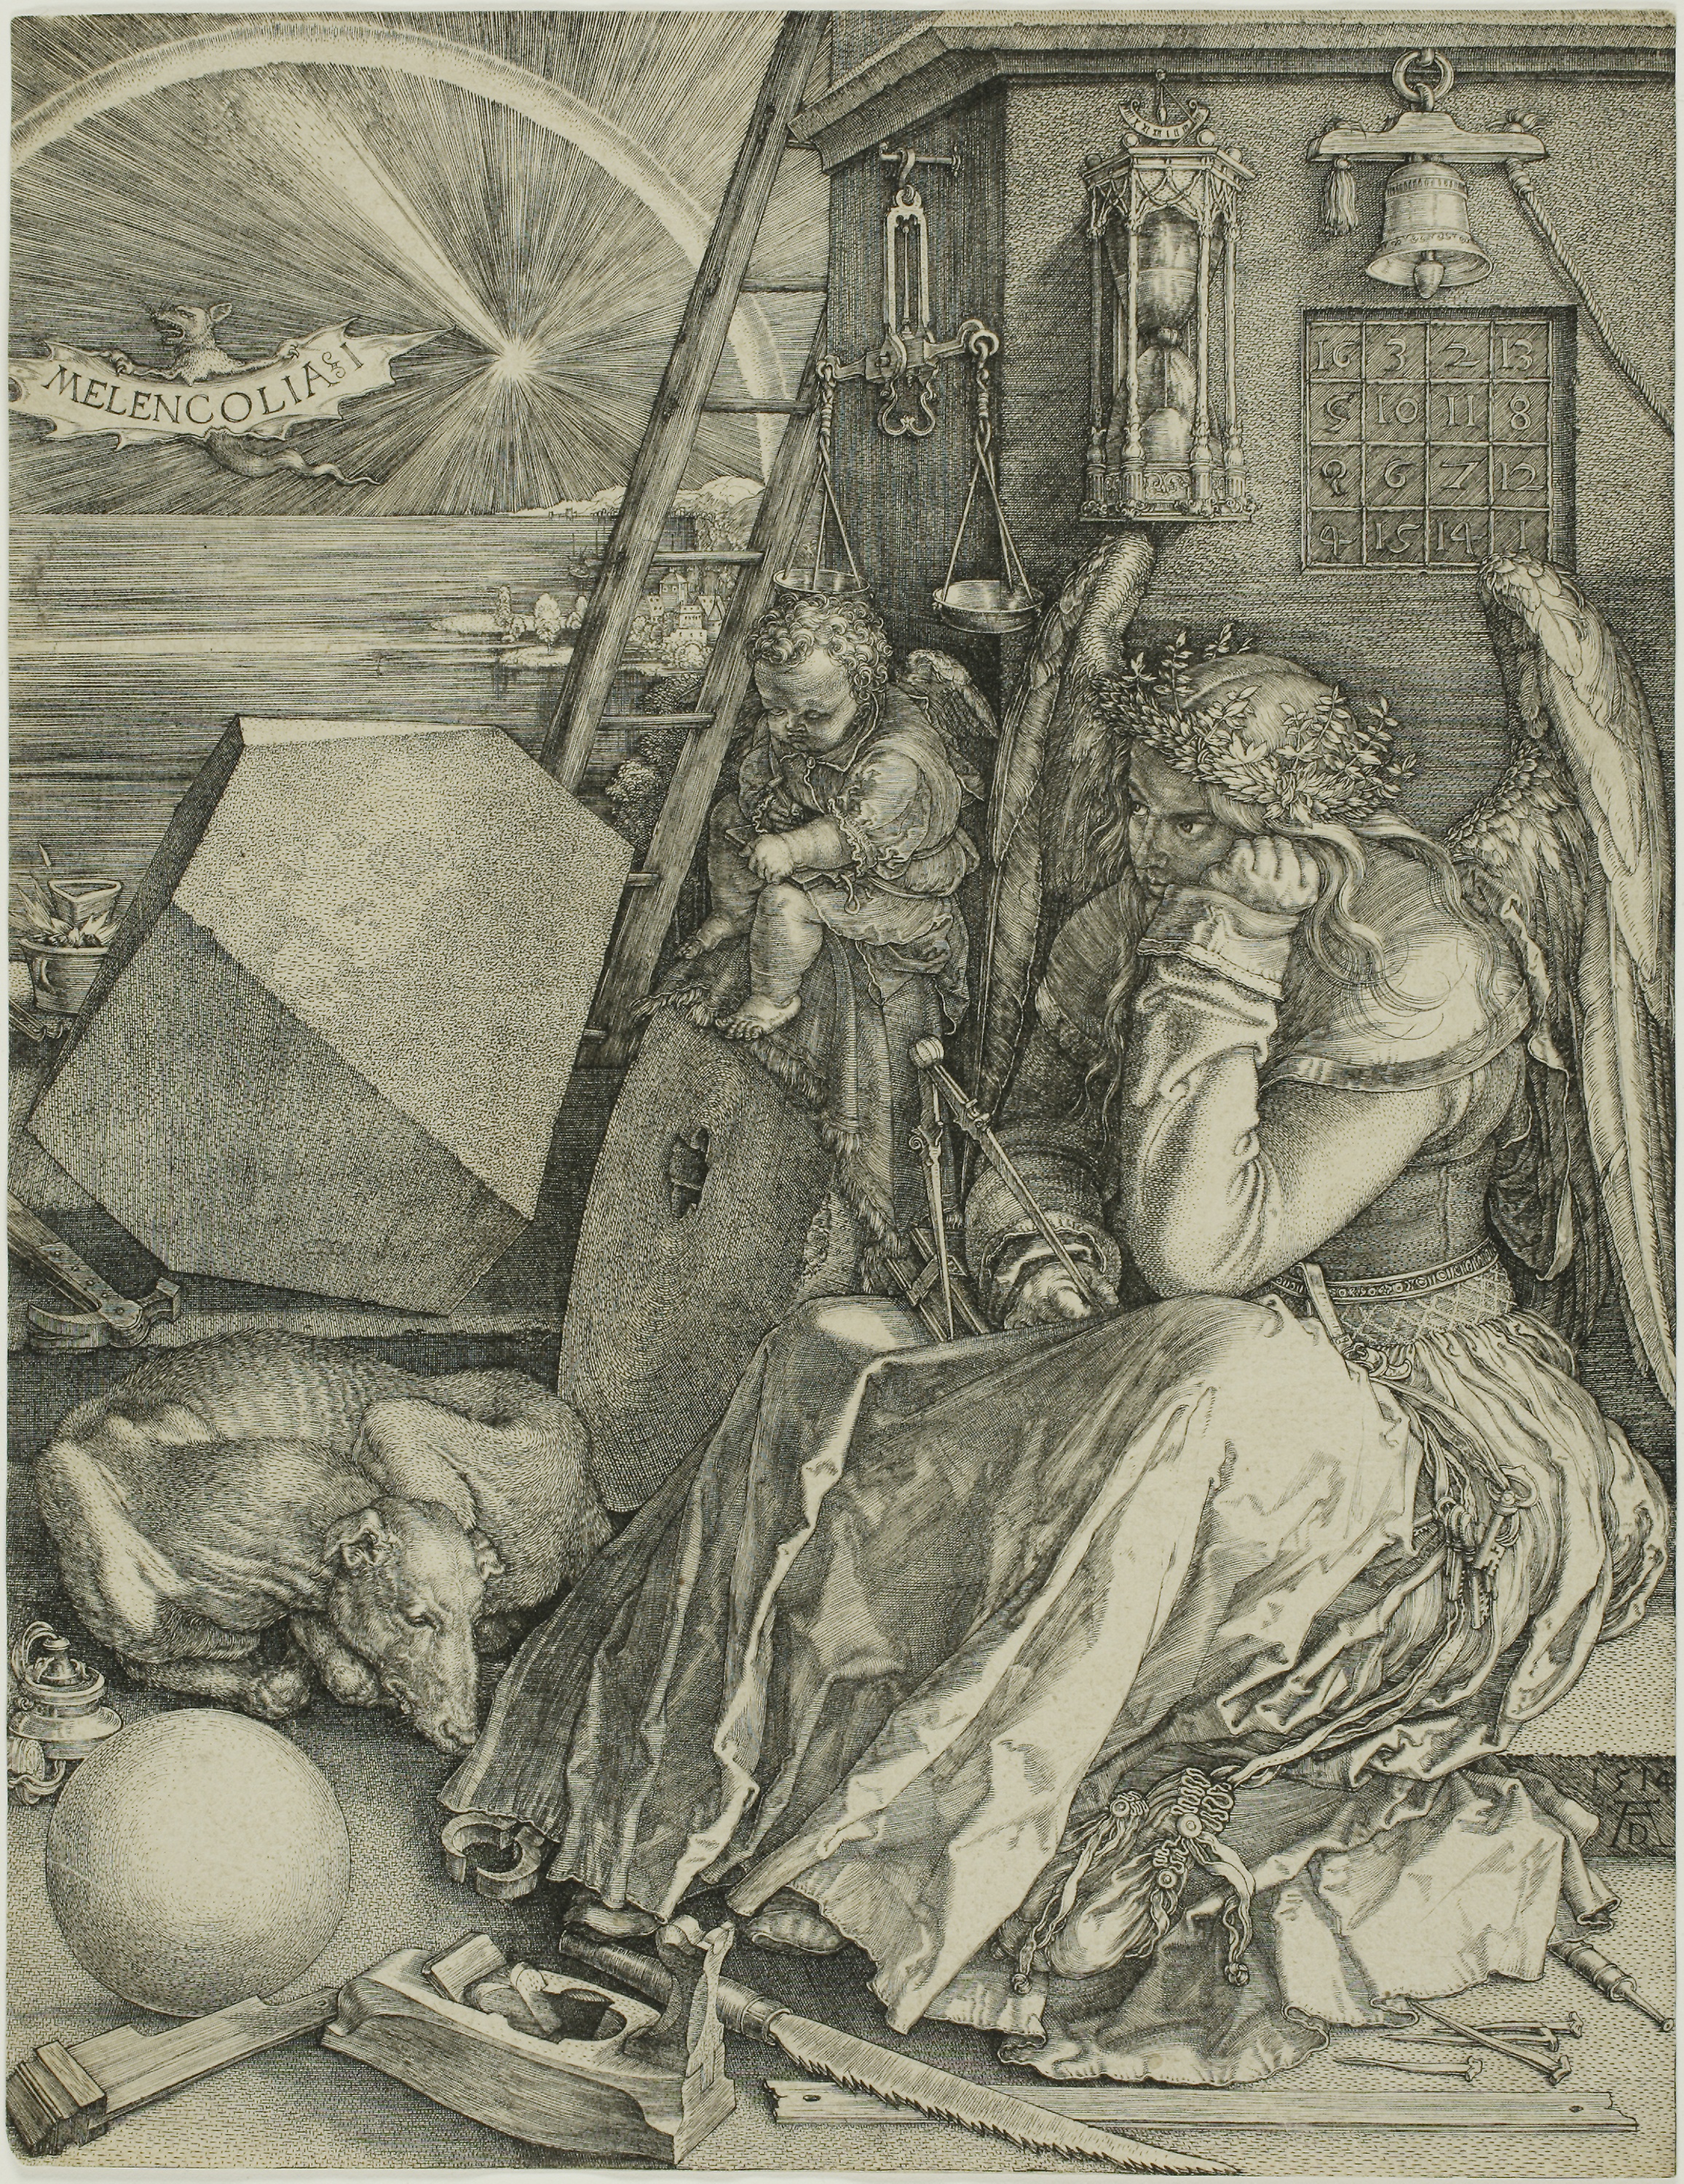
art, black and white, history, visual arts, monochrome, artwork, drawing, illustration, mythology